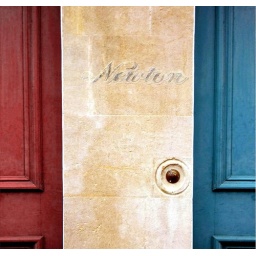
A composition of doors and the Bath Stone walls of Victorian Terraced houses on Chilton Road in East Hayes Bath